Alfred T. Small

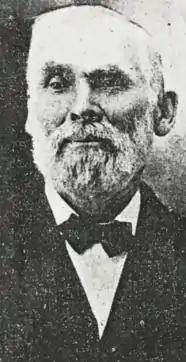
Small pictured around 1900

Alfred T. Small (July 16, 1826 – December 25, 1906) was an American sea captain from Maine. He was one of the last "old-time shipmasters" of square-rigged ships, and he sailed around the world four times. He was also shipwrecked on six occasions.